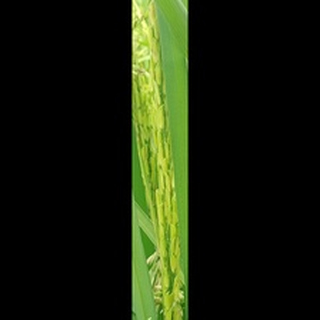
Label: healthy_rice